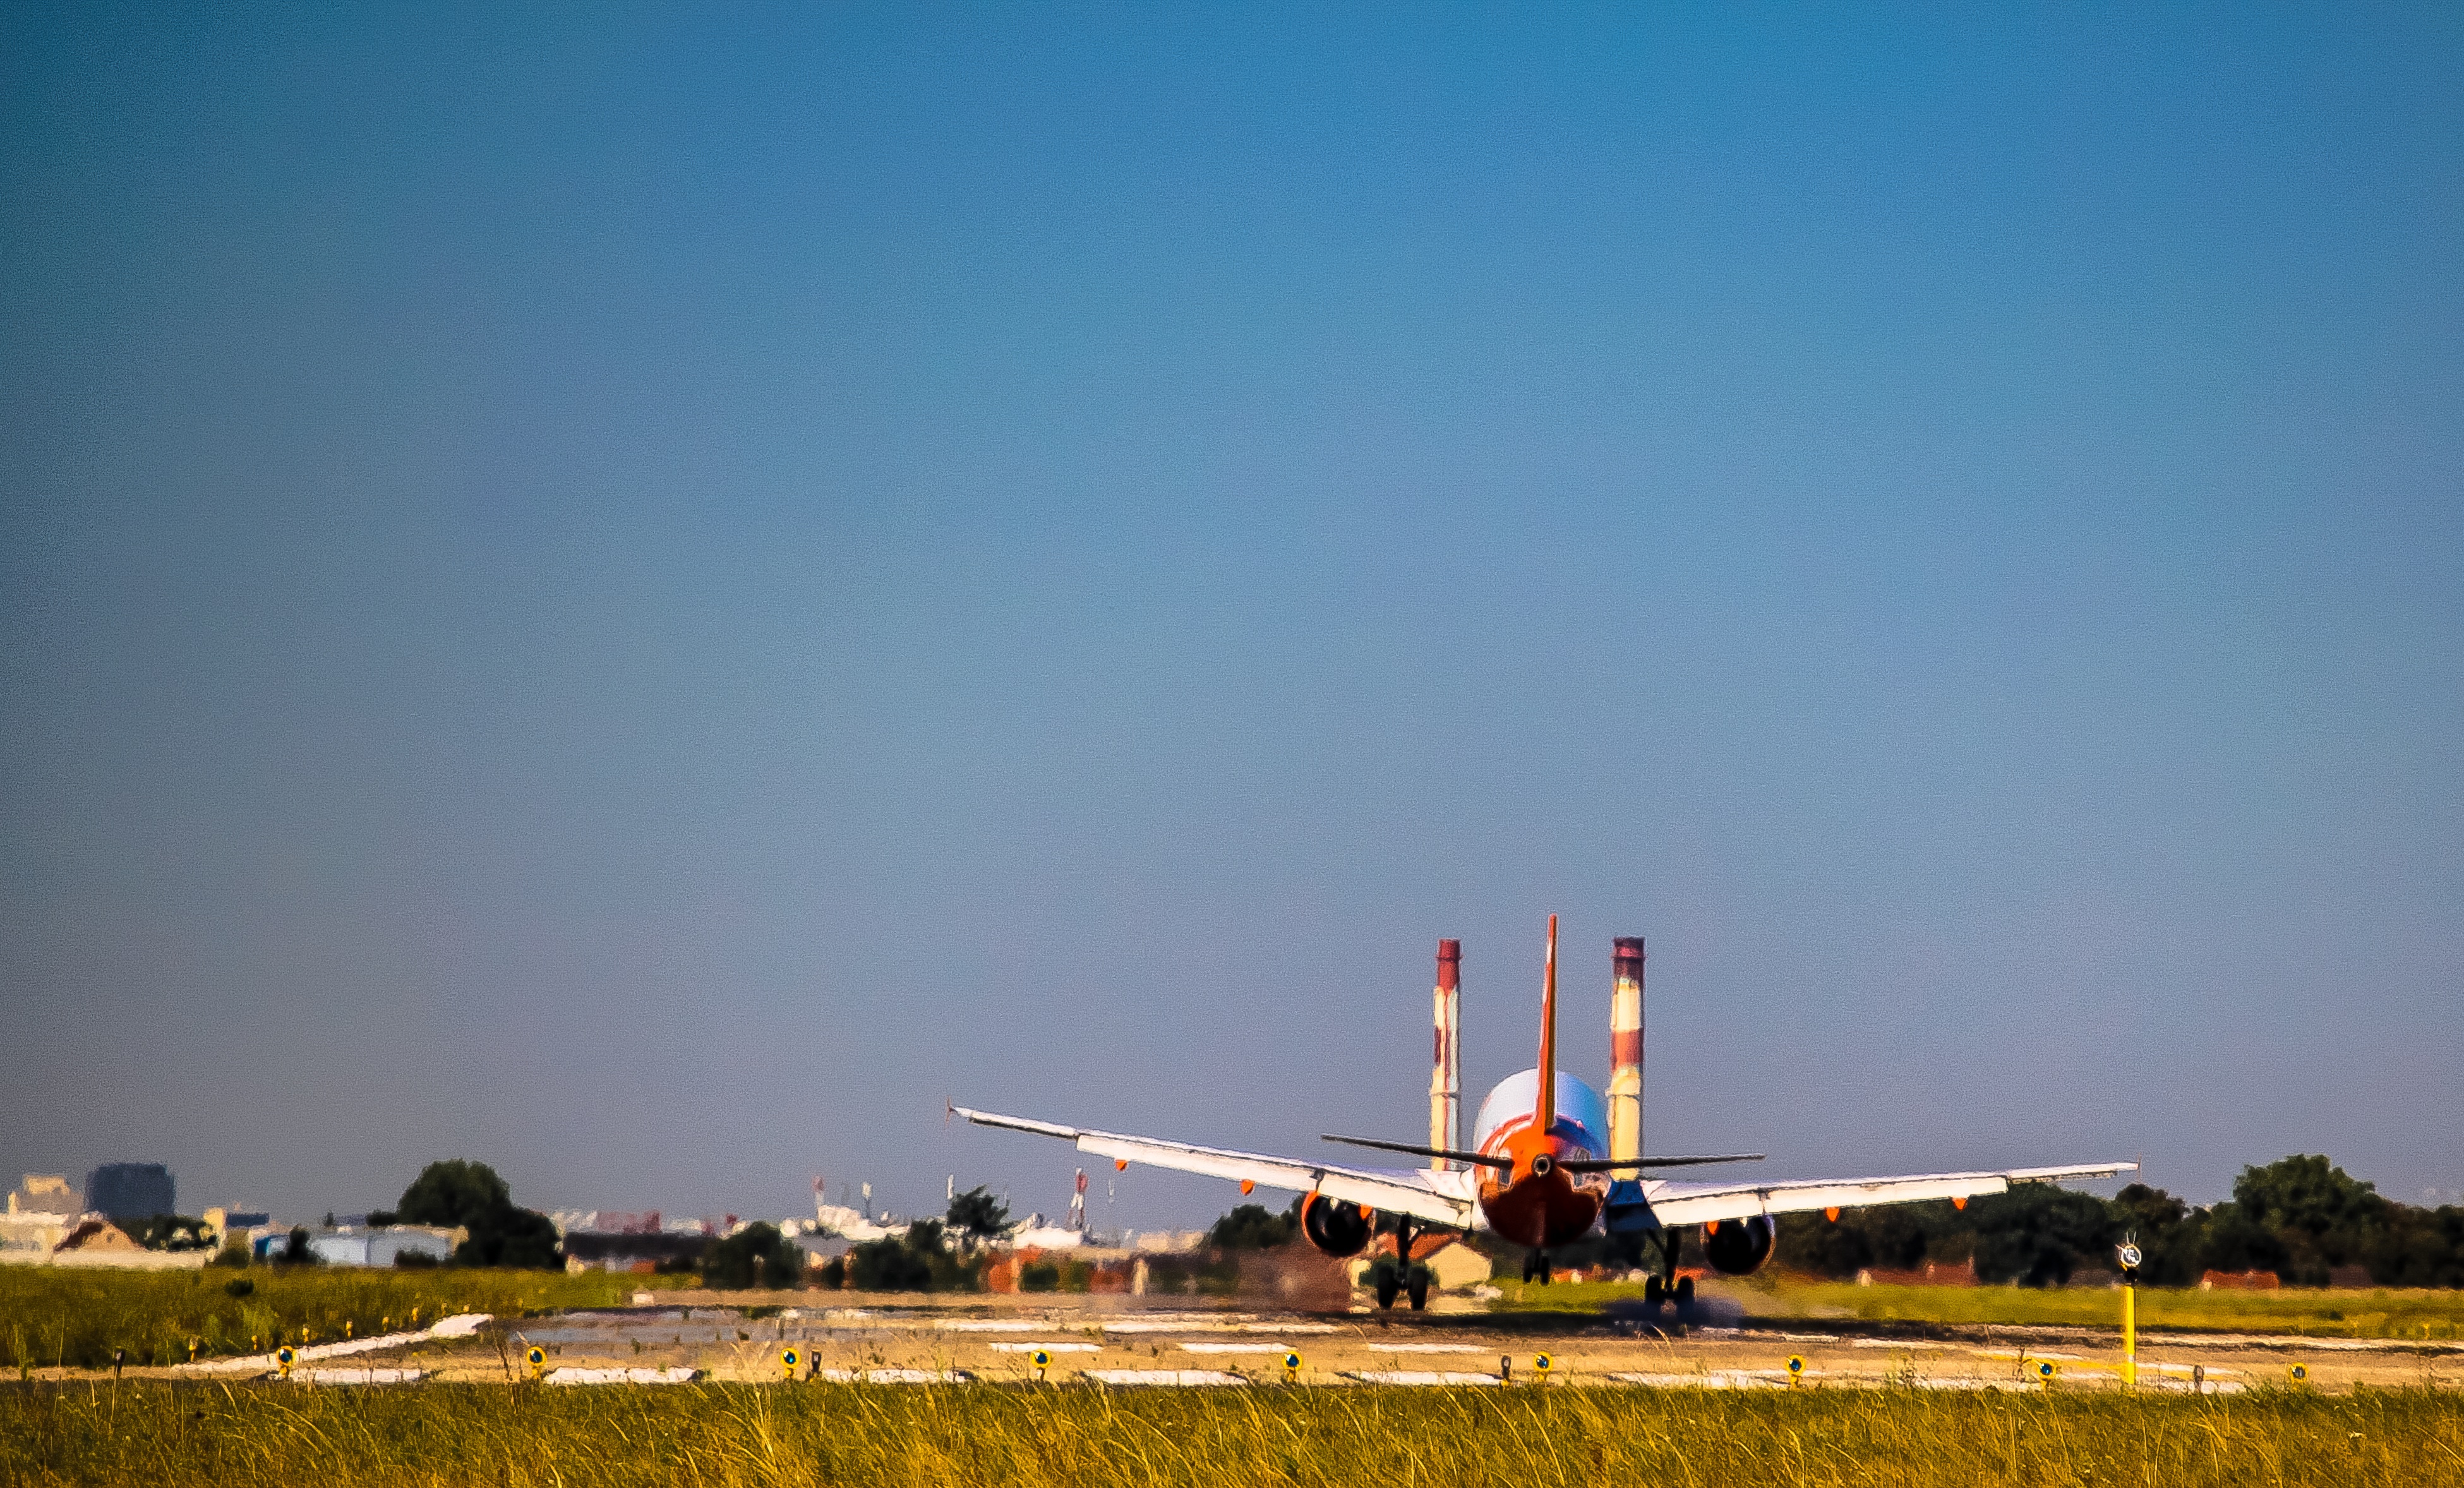
horizon, sky, field, airplane, aircraft, vehicle, aviation, flight, agriculture, airliner, atmosphere of earth